Roman Catholic Diocese of Victoria in Canada

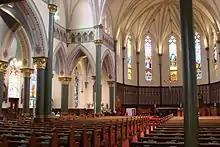
Inside St. Andrew's Cathedral

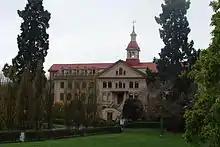
St. Ann's Academy, is now a heritage site

The Diocese managed two residential schools in British Columbia. Upon the discovery of the remains of 215 children at Kamloops Indian Residential School, the diocese released a statement of apology and commitment.